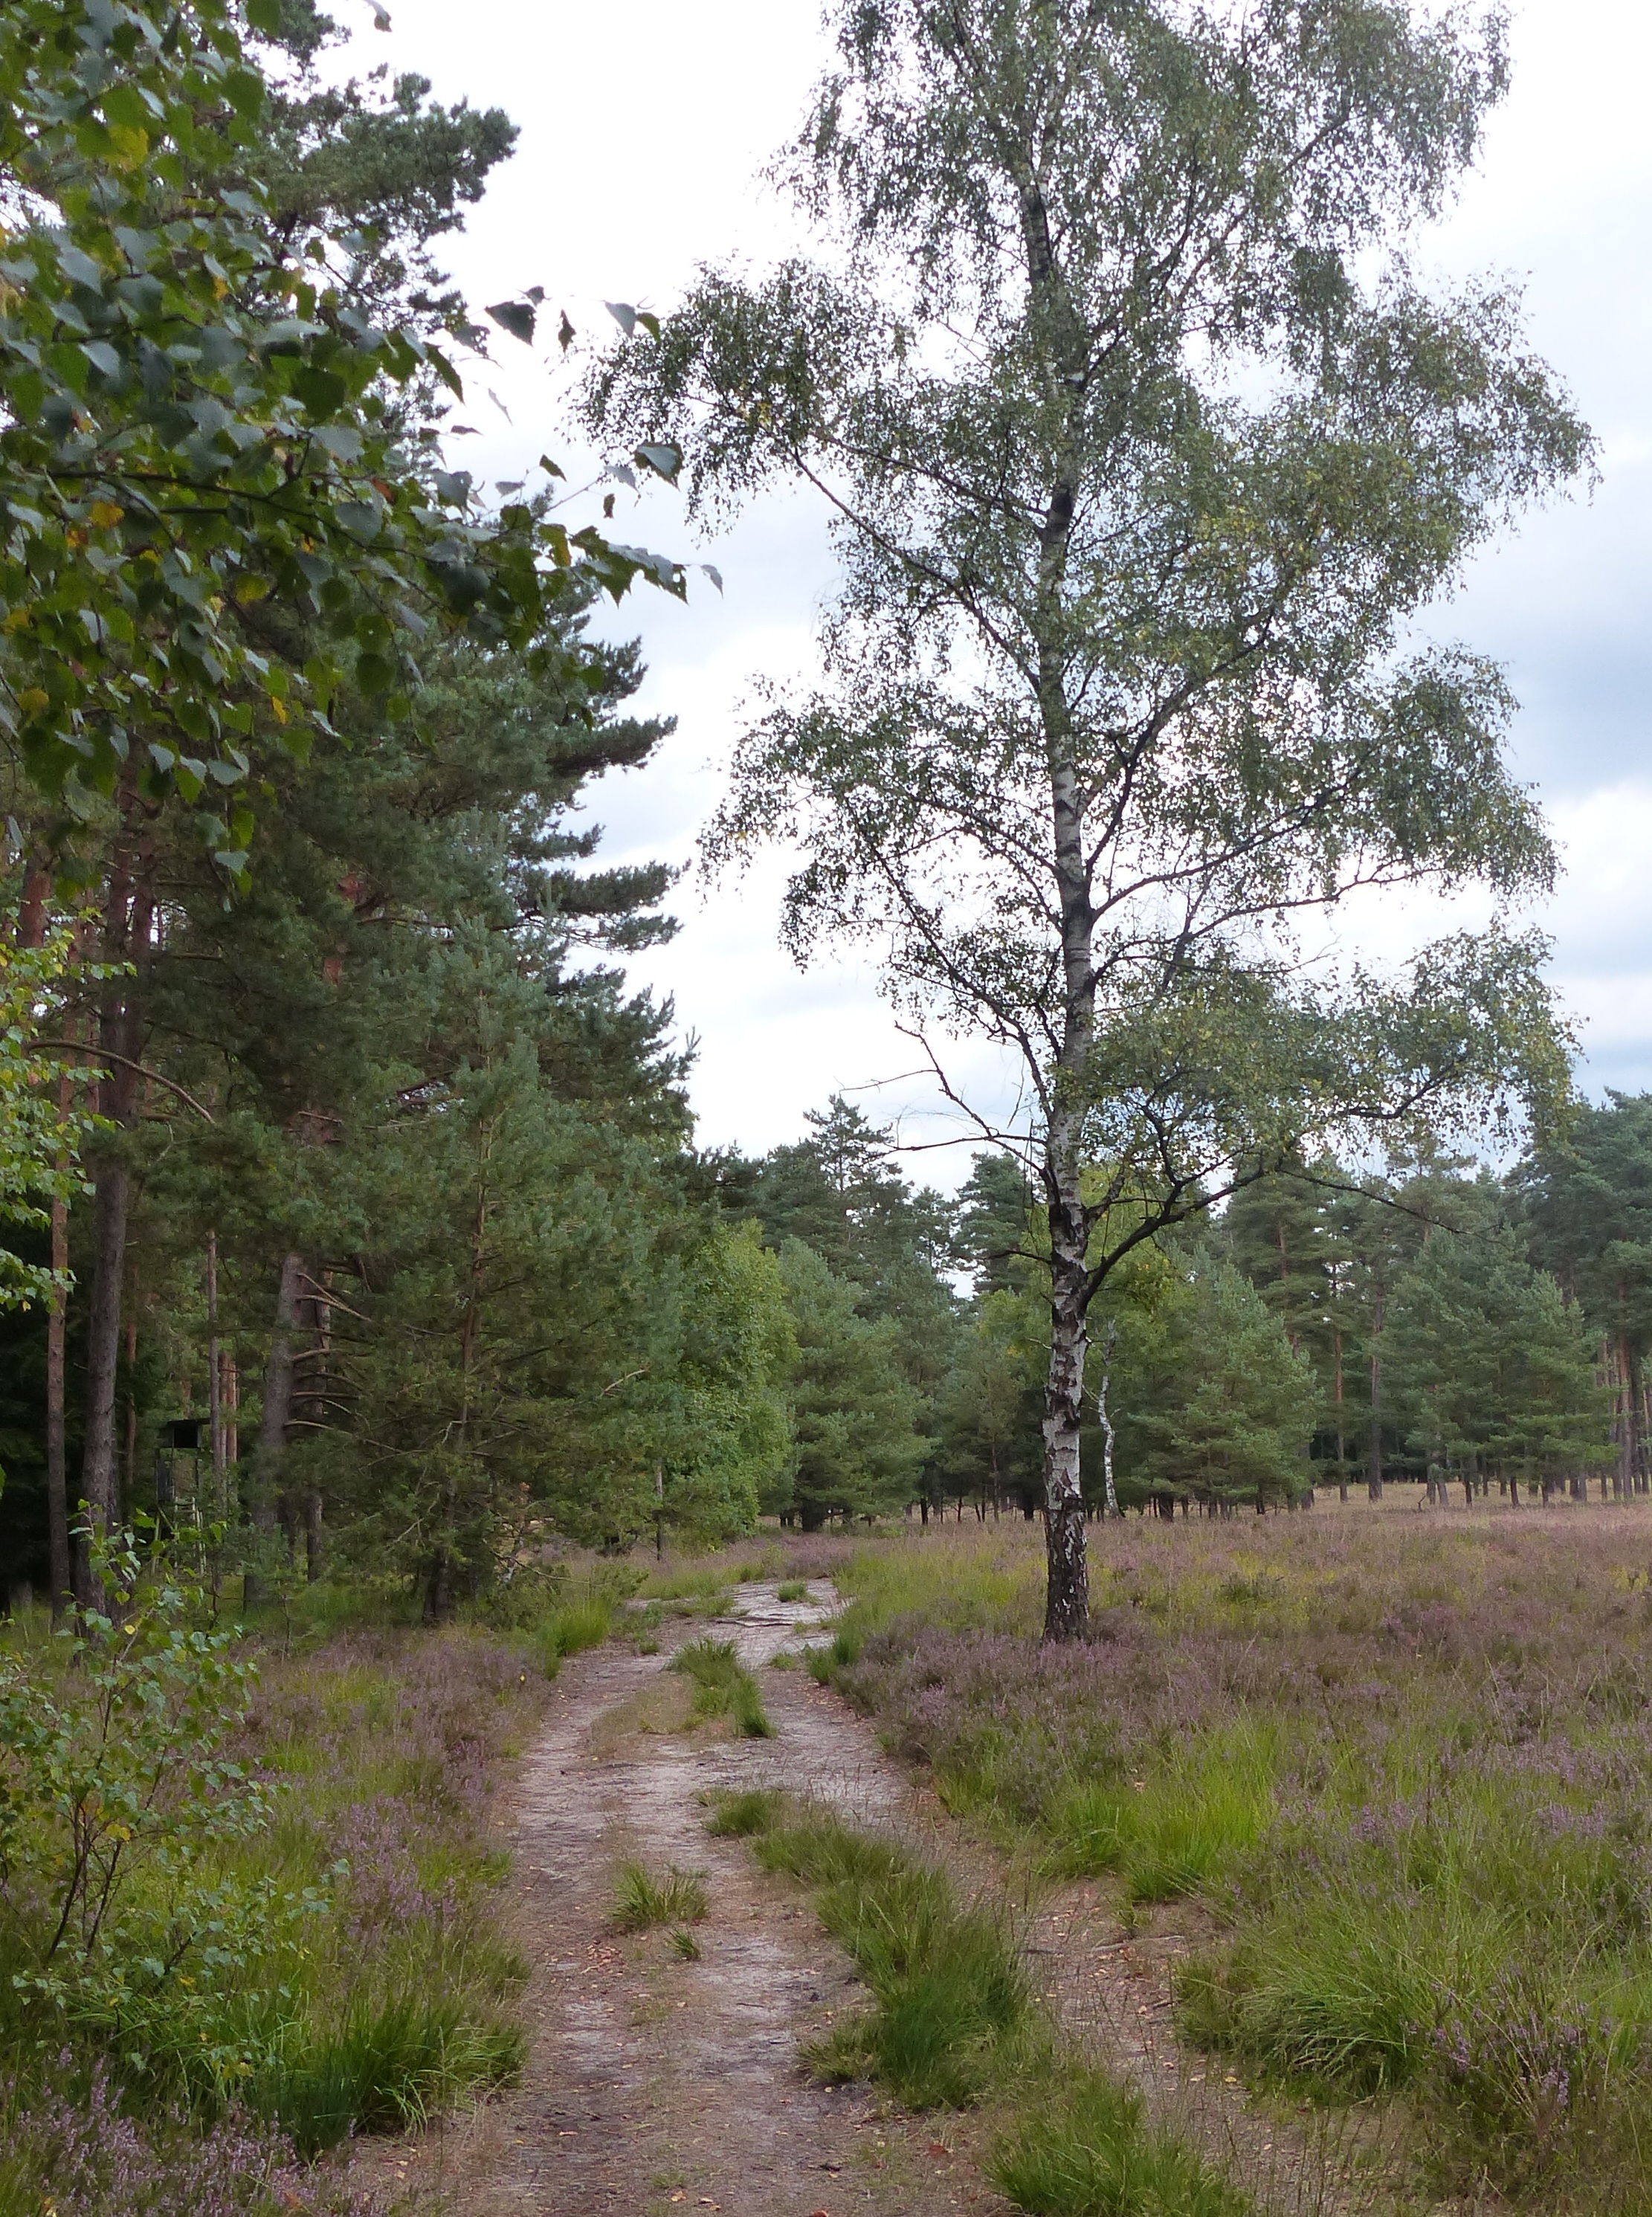
tree, nature, forest, plant, trail, meadow, savanna, ridge, woodland, idyll, ecosystem, heide, erika, flowering plant, biome, woody plant, temperate broadleaf and mixed forest, temperate coniferous forest, land plant, land lot, moss heather, senne